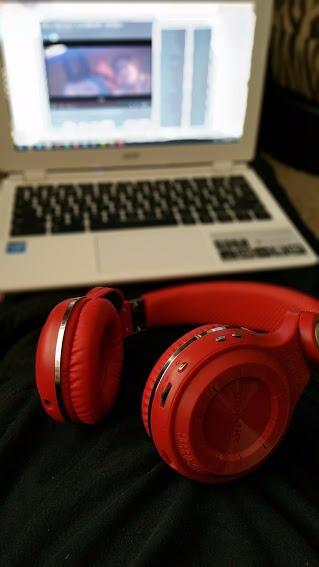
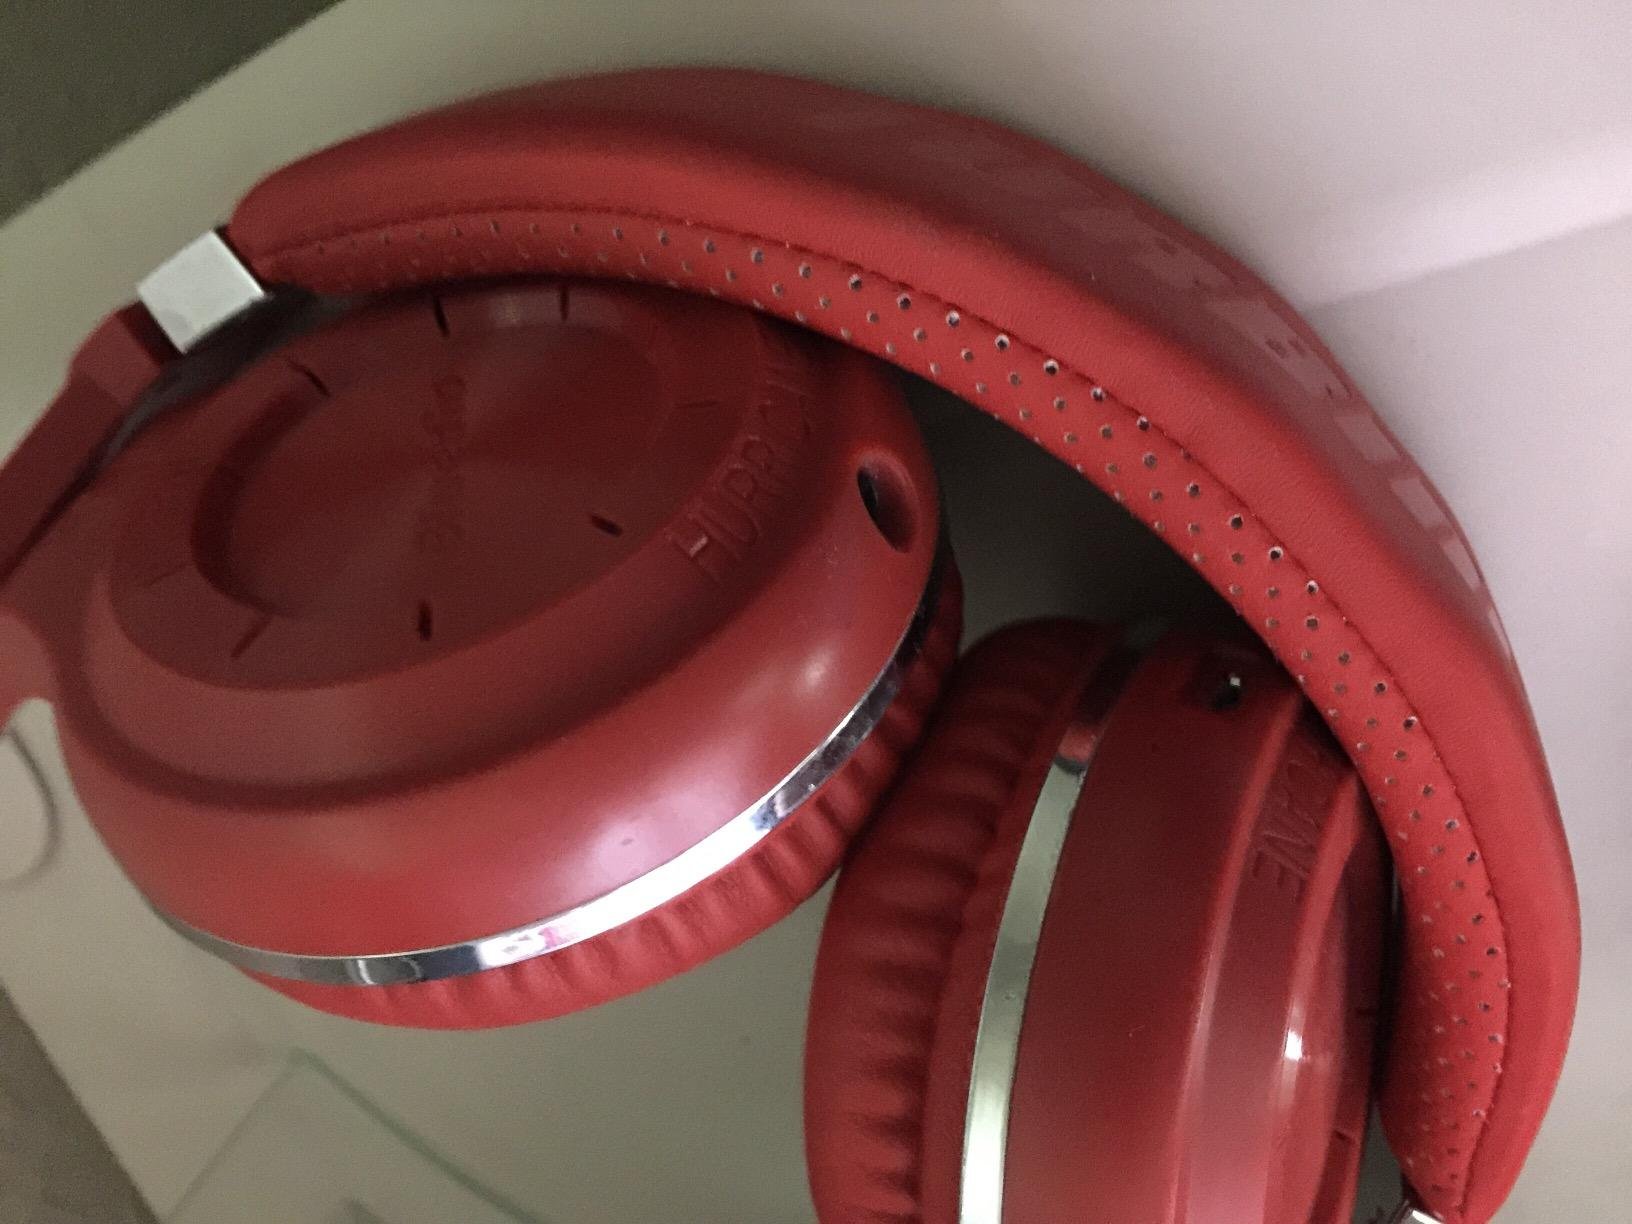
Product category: headphones
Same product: yes